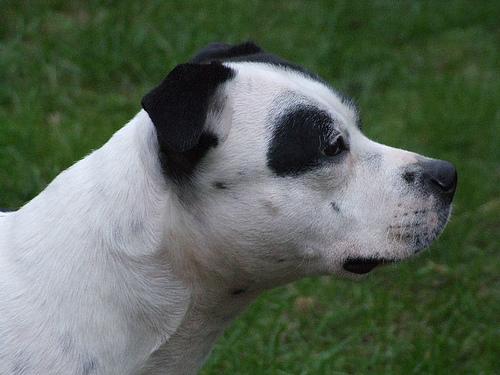
Breed: staffordshire bull terrier